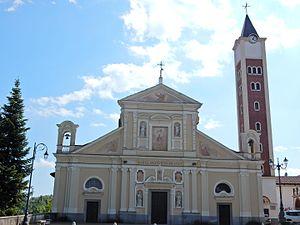
Barbania est une commune de la ville métropolitaine de Turin dans le Piémont en Italie.